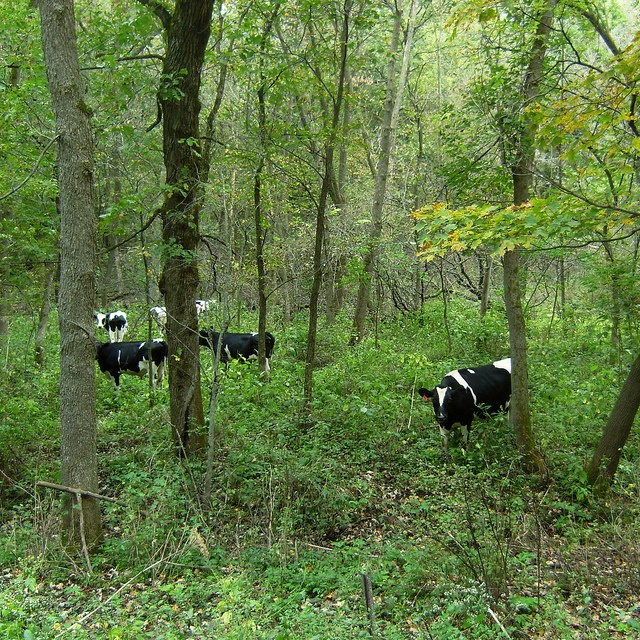
a number of cows in a field near trees
an image of herd of cows that are in the wildnerness
many cows left in a forest with very many trees
cows standing around in the woods doing nothing
A group of cows standing in a forest.